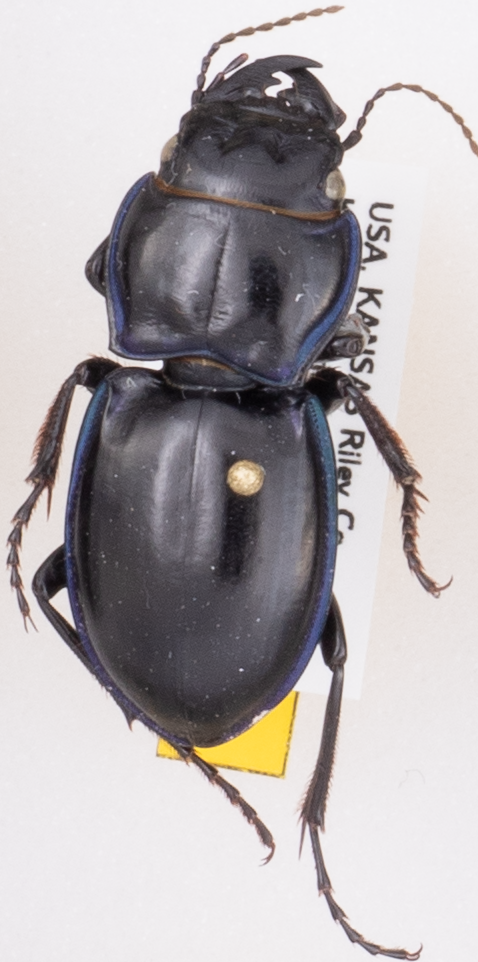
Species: Pasimachus elongatus
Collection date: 2019-07-31
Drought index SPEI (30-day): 0.246
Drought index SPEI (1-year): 1.69
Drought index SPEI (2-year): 0.786